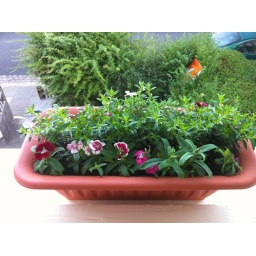
Today I finally planted the window boxes that have been sitting in my hall for the last month.